Question: Please indicate a possible affordance area of the sit_on_chair that can be used for sitting
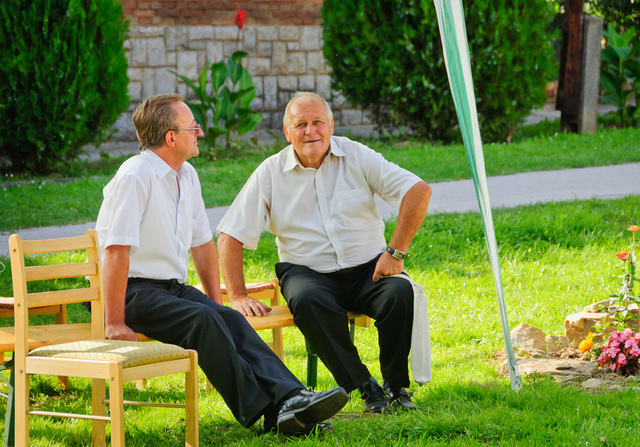
Answer: [1.5, 297.5, 305.5, 345.5]